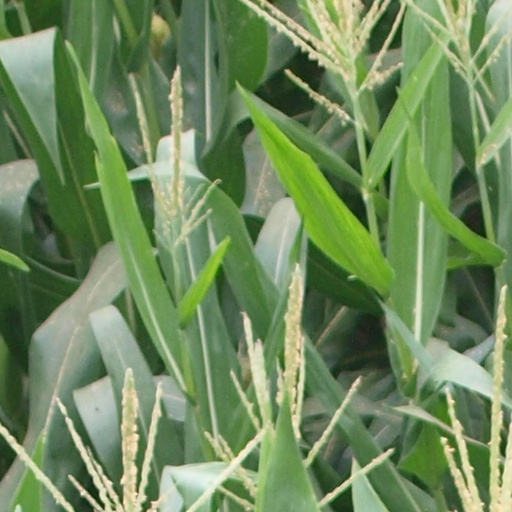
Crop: maize; corn